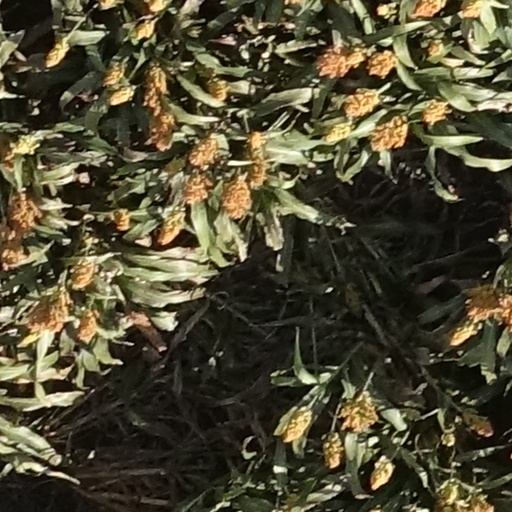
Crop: sorghum